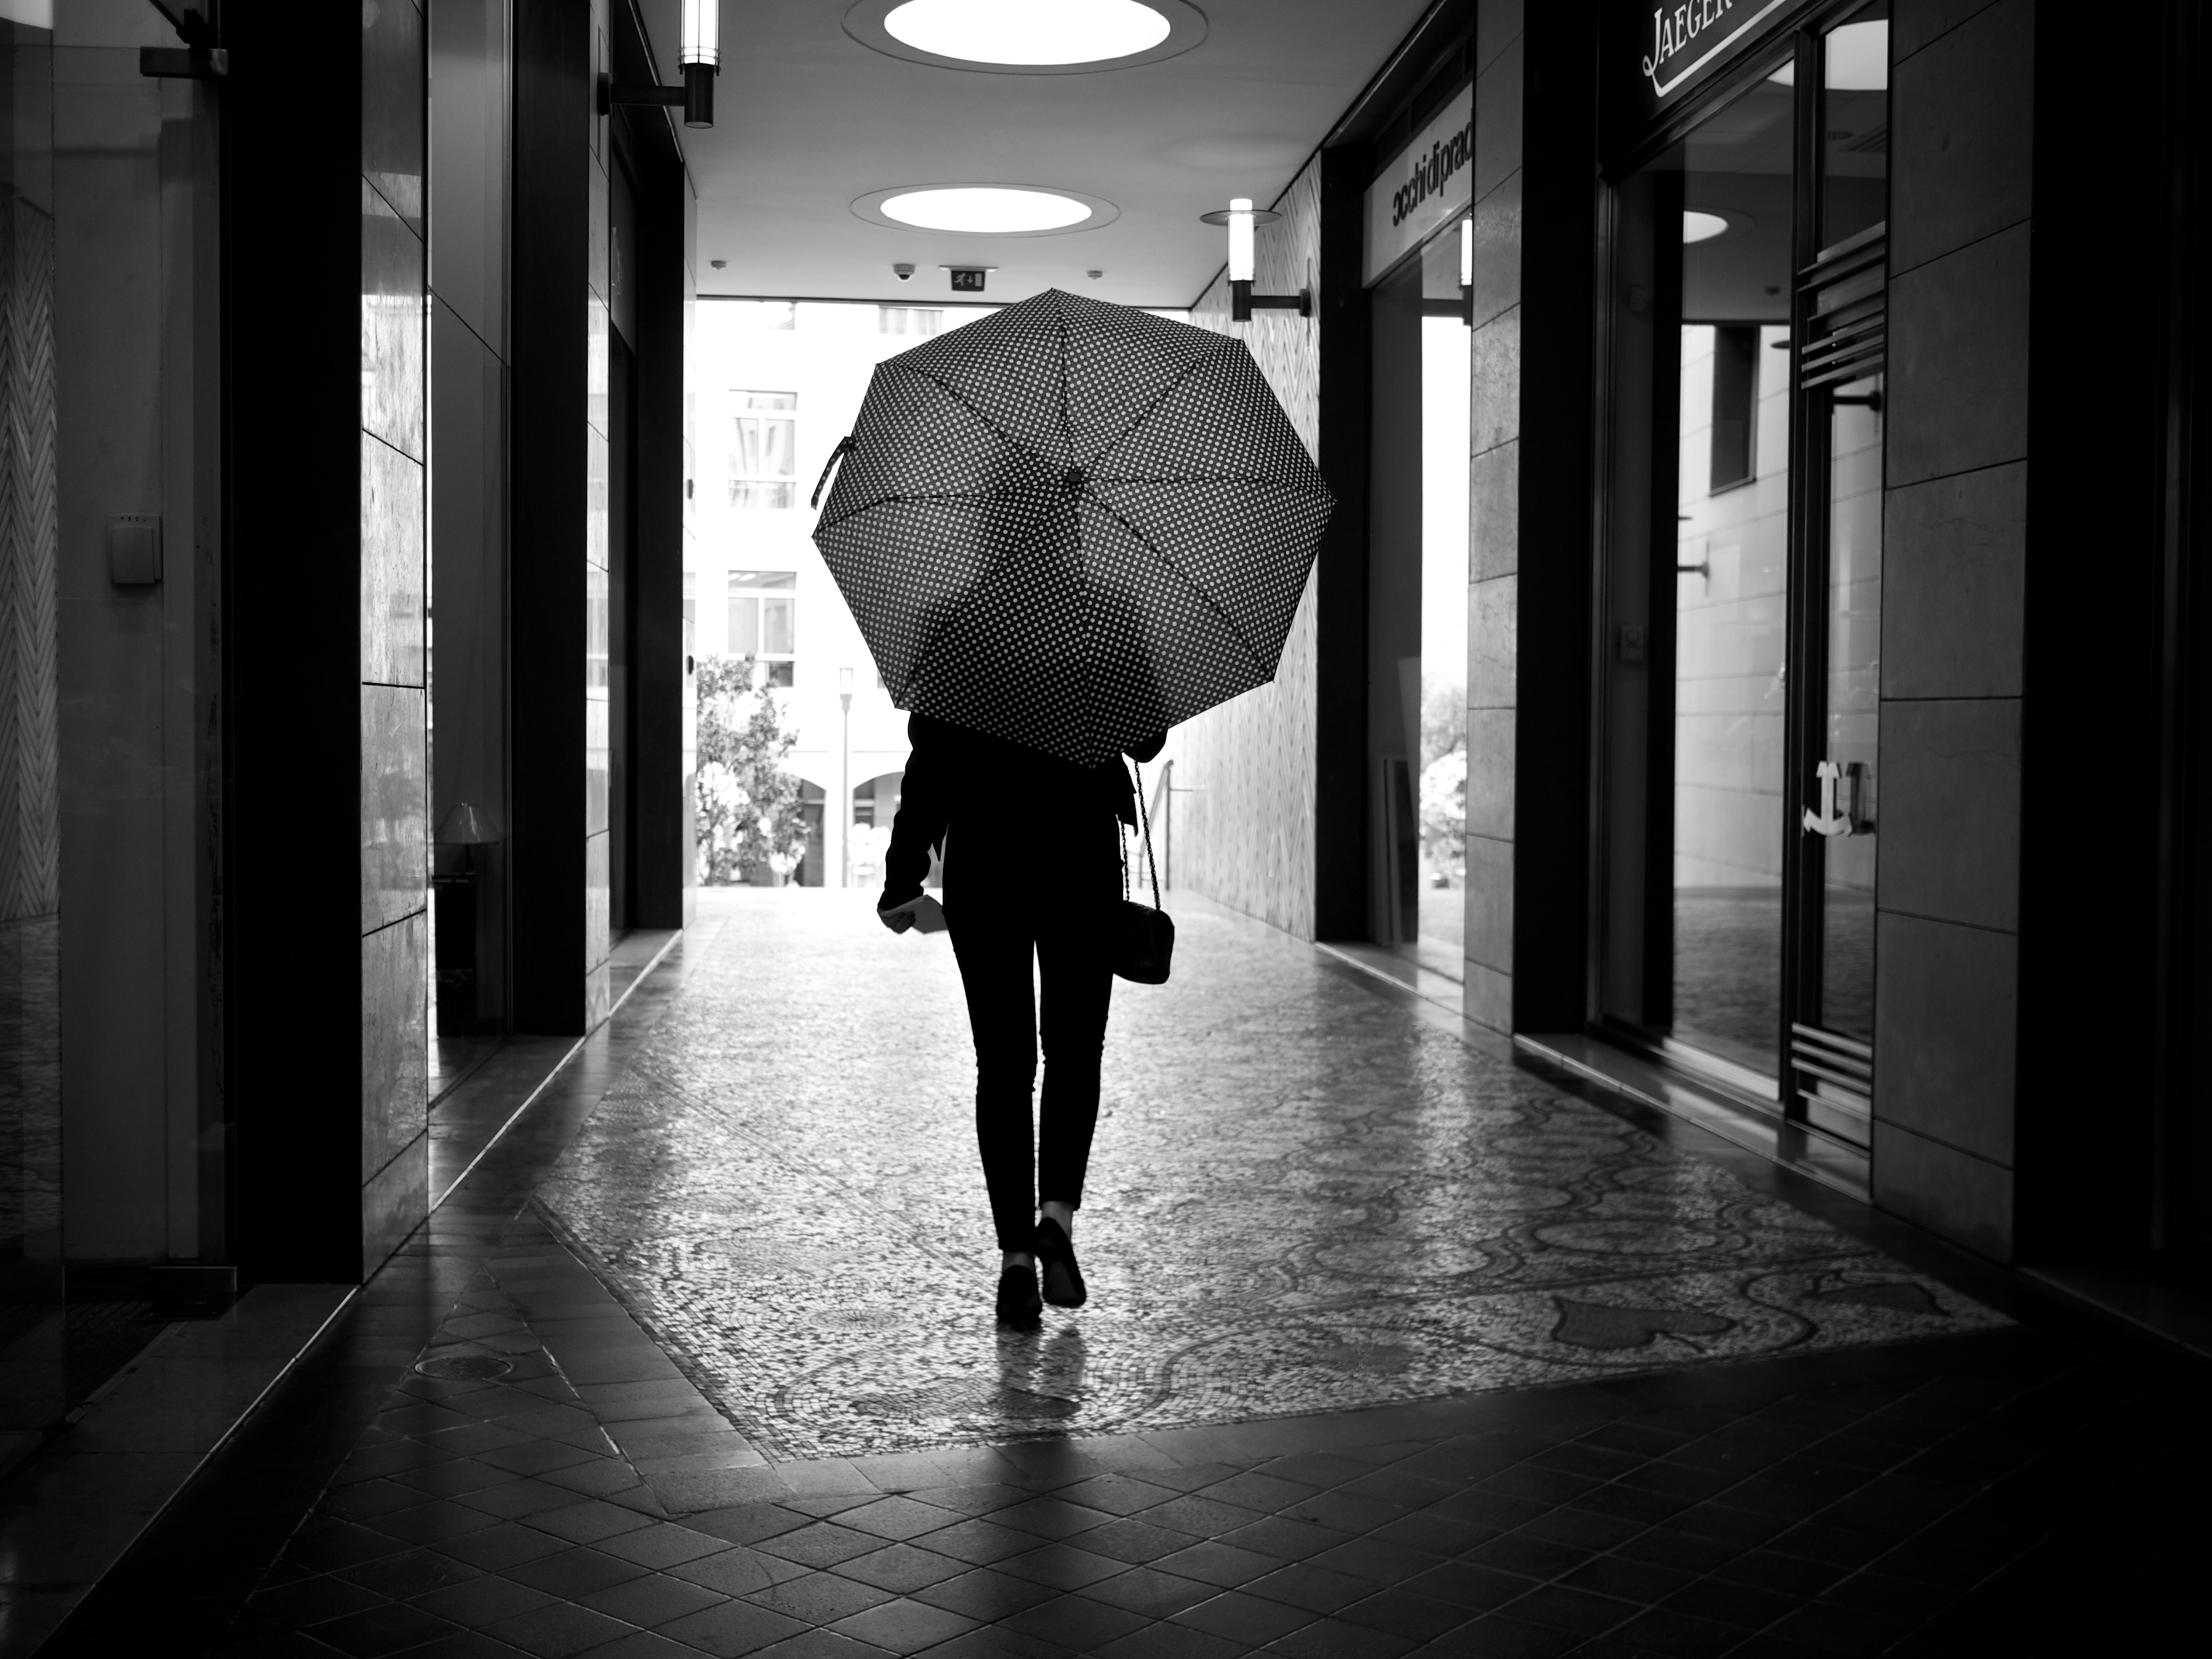
light, black and white, road, white, street, photography, ebook, color, training, darkness, fashion, black, monochrome, streetphotography, flickr, thomas, video, infrastructure, olympus, photograph, snapshot, omd, fuji, leica, monochrom, leuthard, hcb, thomasleuthard, monochrome photography, film noir